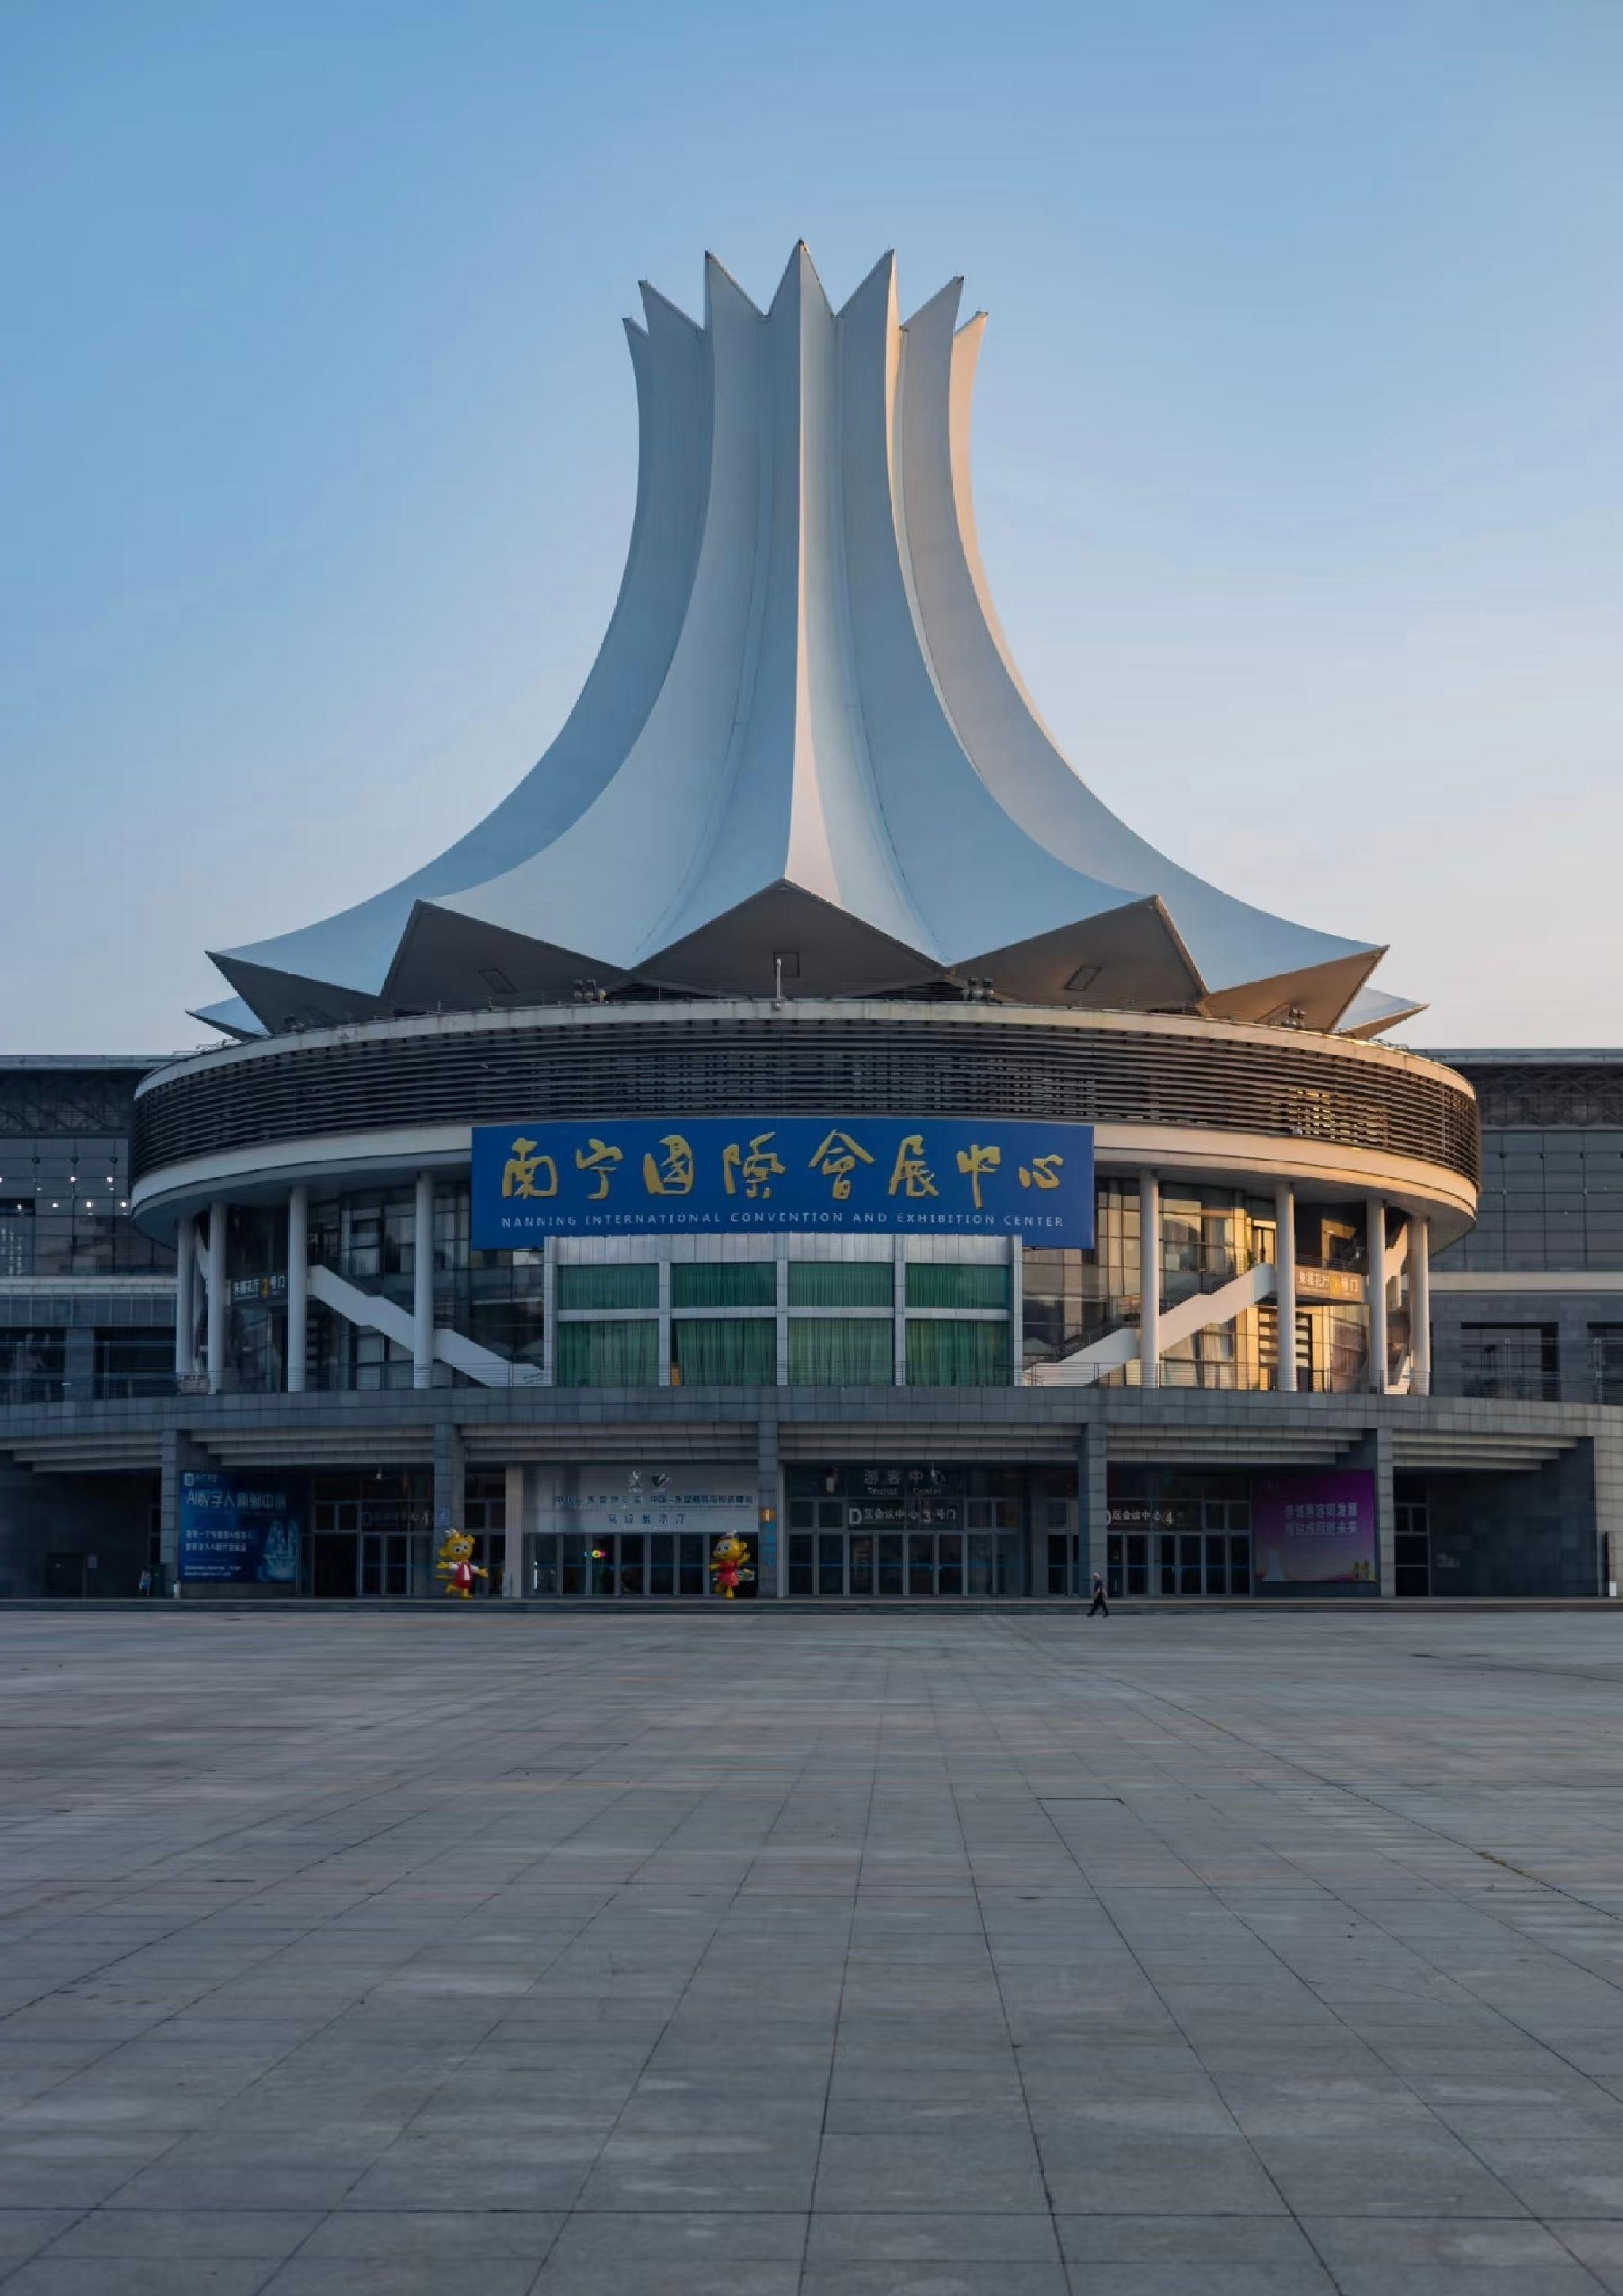
地标名称：南宁国际会展中心
所在城市：南宁市·青秀区